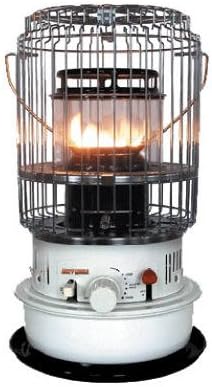
Kerosene Convection Wick Heater, 10,500-BTU
Category: Amazon Home
Features. Compact convection style indoor kerosene wick heater.. Kero-world 10500 btu radiant convective heat.. Radiates heat in a 360 degree radius sure seat chimney system.. Operates up to 15 hours on a 1.1 gallon fuel tank.. Heats up to 450 sqft.. Dimension - 12.6 x 12.6 x 21.3 in.. Item weight - 17 lbs.
Features: Compact convection style indoor kerosene wick heater. | Kero-world, 10,500 btu, radiant & convective heat. | Radiates heat in a 360 degree radius, sure seat chimney system. | Operates up to 15 hours on a 1.1 gallon fuel tank. | Heats up to 450 sqft.